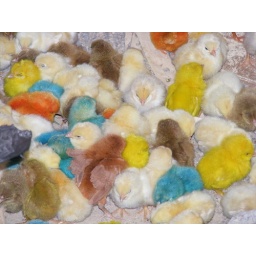
Taken in the street market in M'Diq, Easter 08